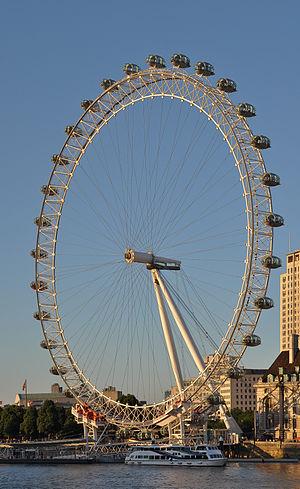
London Eye, grande roue sur la rive droite de la Tamise, à Londres.
En cinématique, l'étude des corps en rotation est une branche fondamentale de la physique du solide et particulièrement de la dynamique, y compris de la dynamique des fluides, qui complète celle du mouvement de translation. L'analyse du mouvement de rotation se prolonge y compris aux échelles atomiques, avec la dynamique moléculaire et l'étude de la fonction d'onde en mécanique quantique.